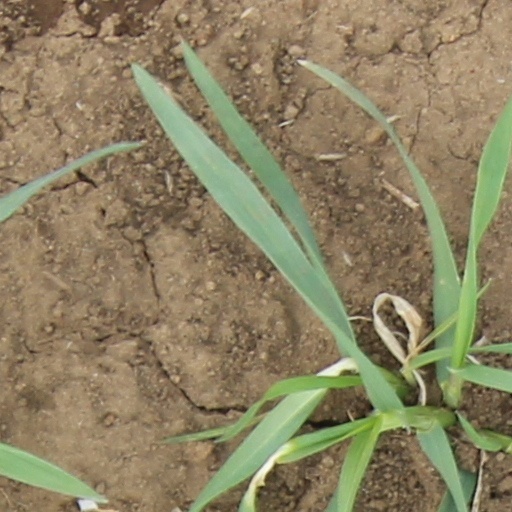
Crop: wheat